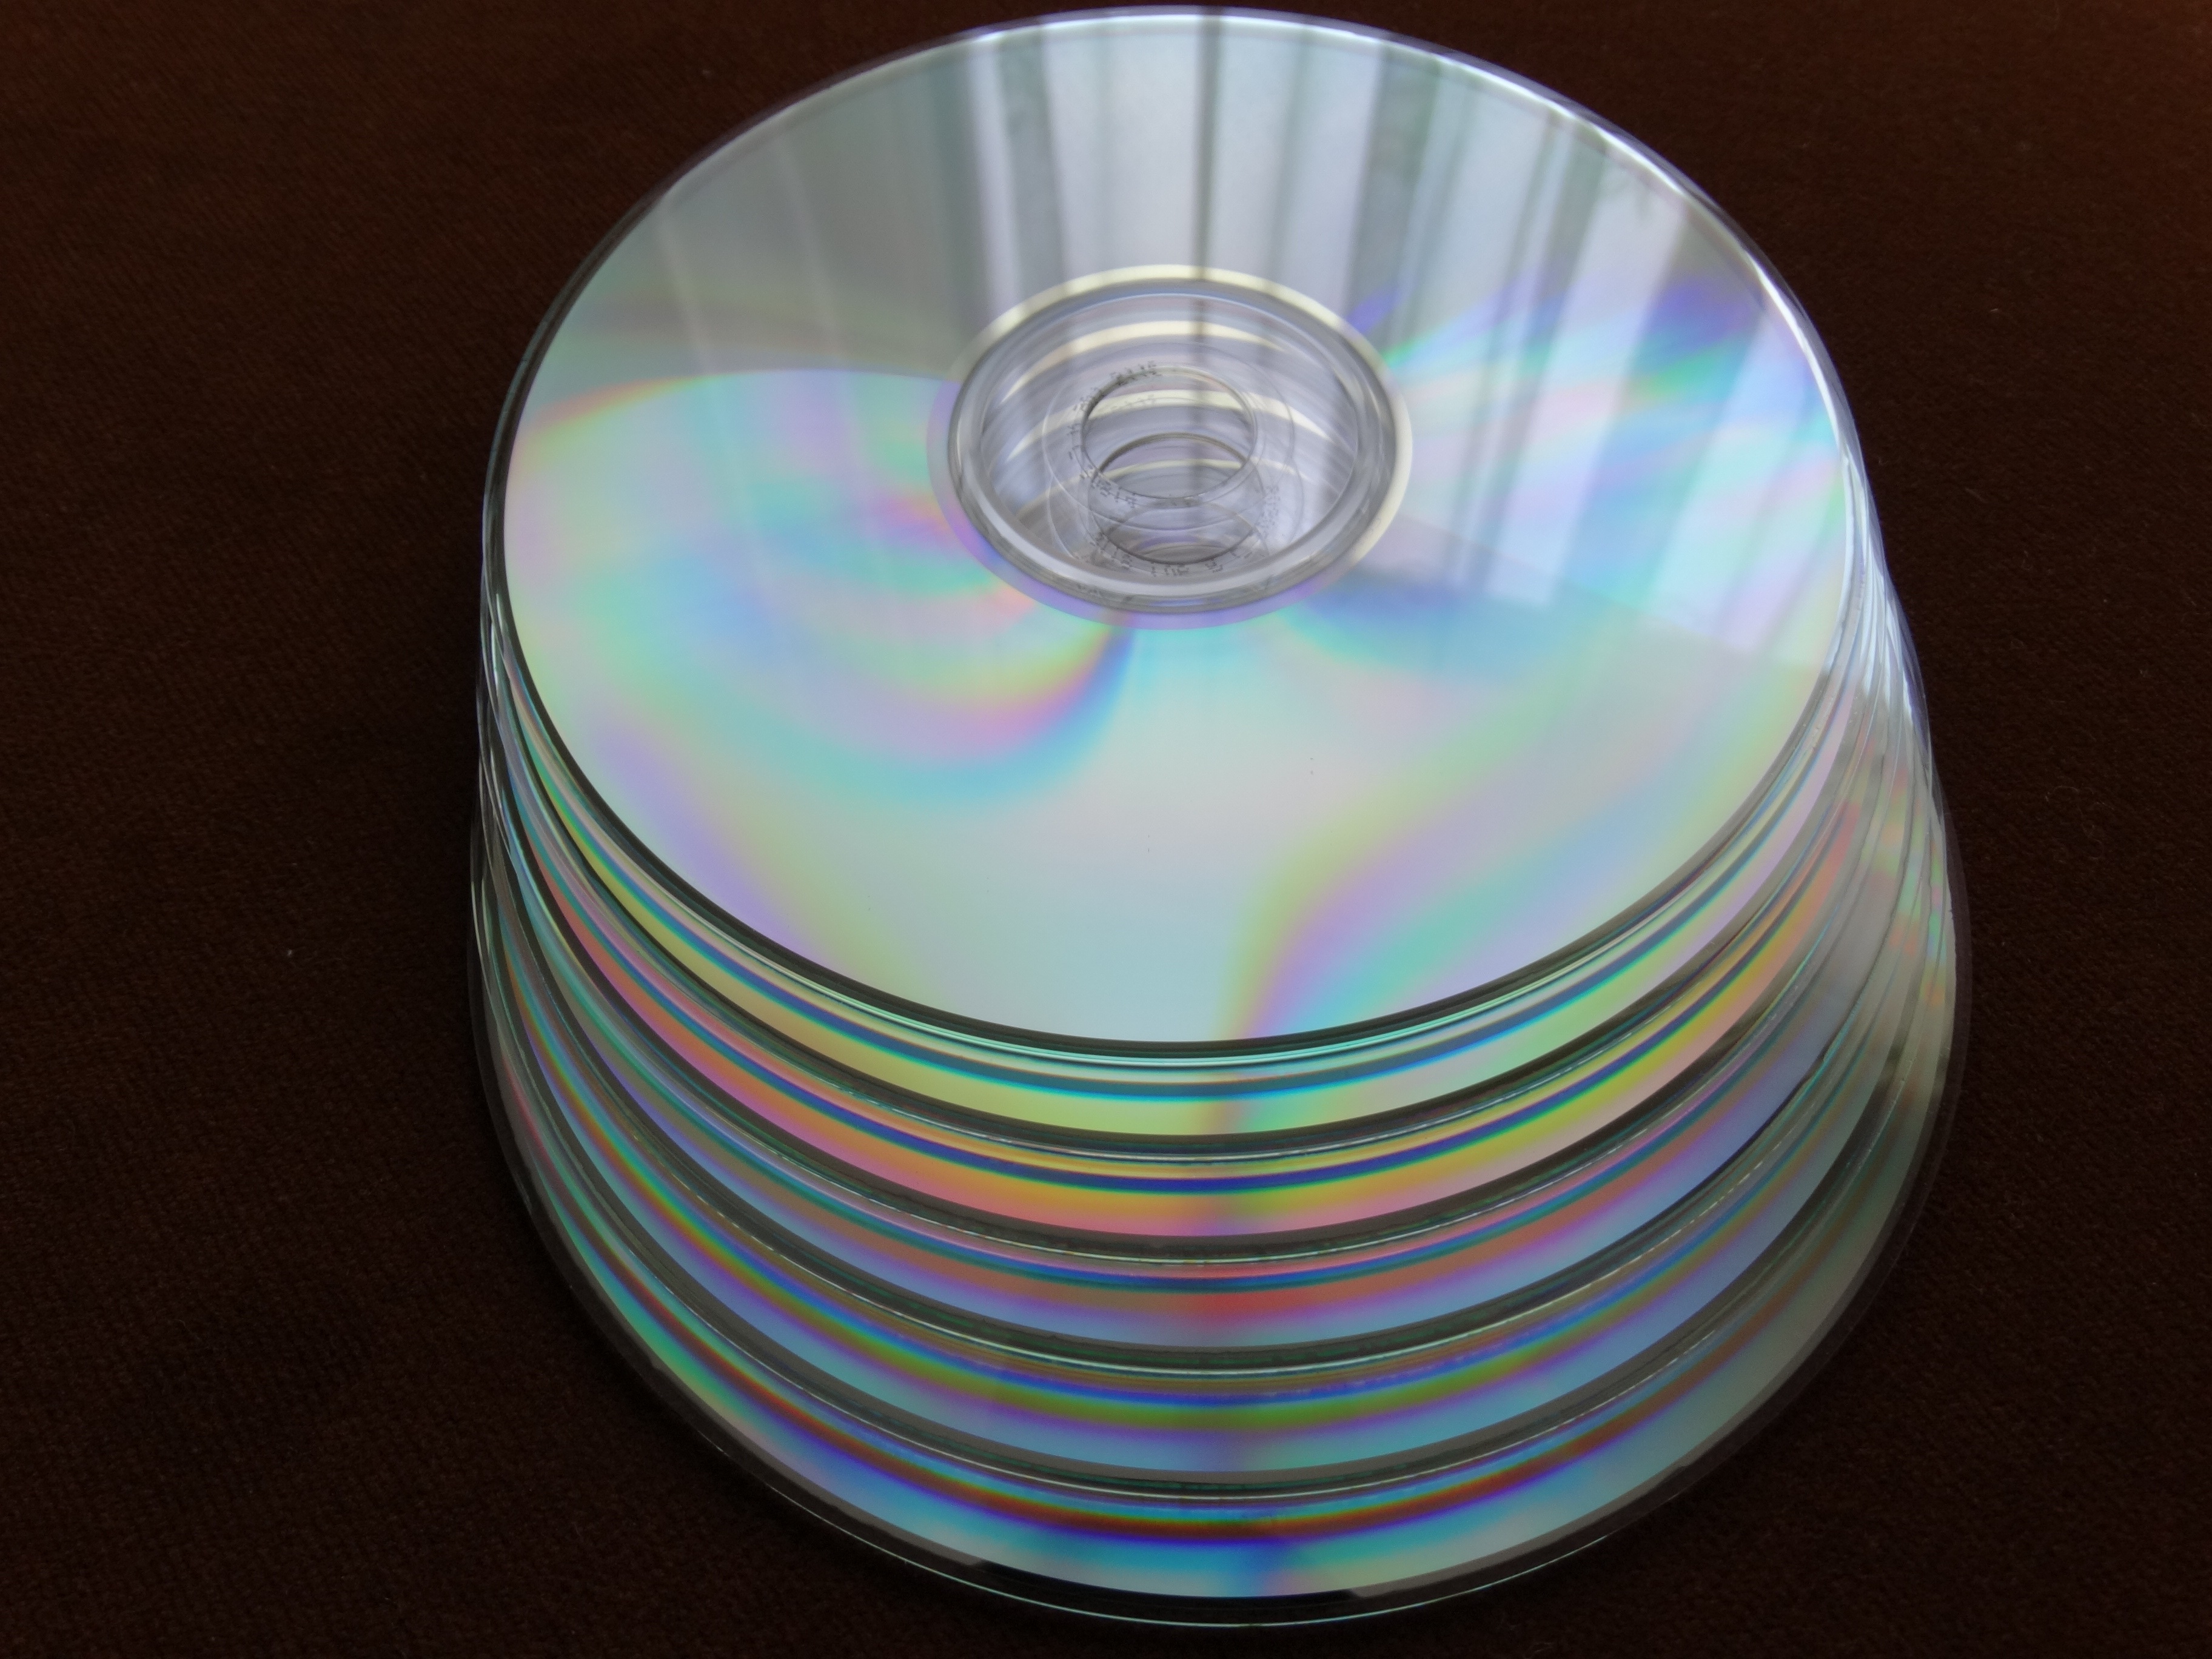
computer, wheel, glass, color, blue, circle, cd, dvd, disk, shape, floppy disk, dishware, fashion accessory, compact disc